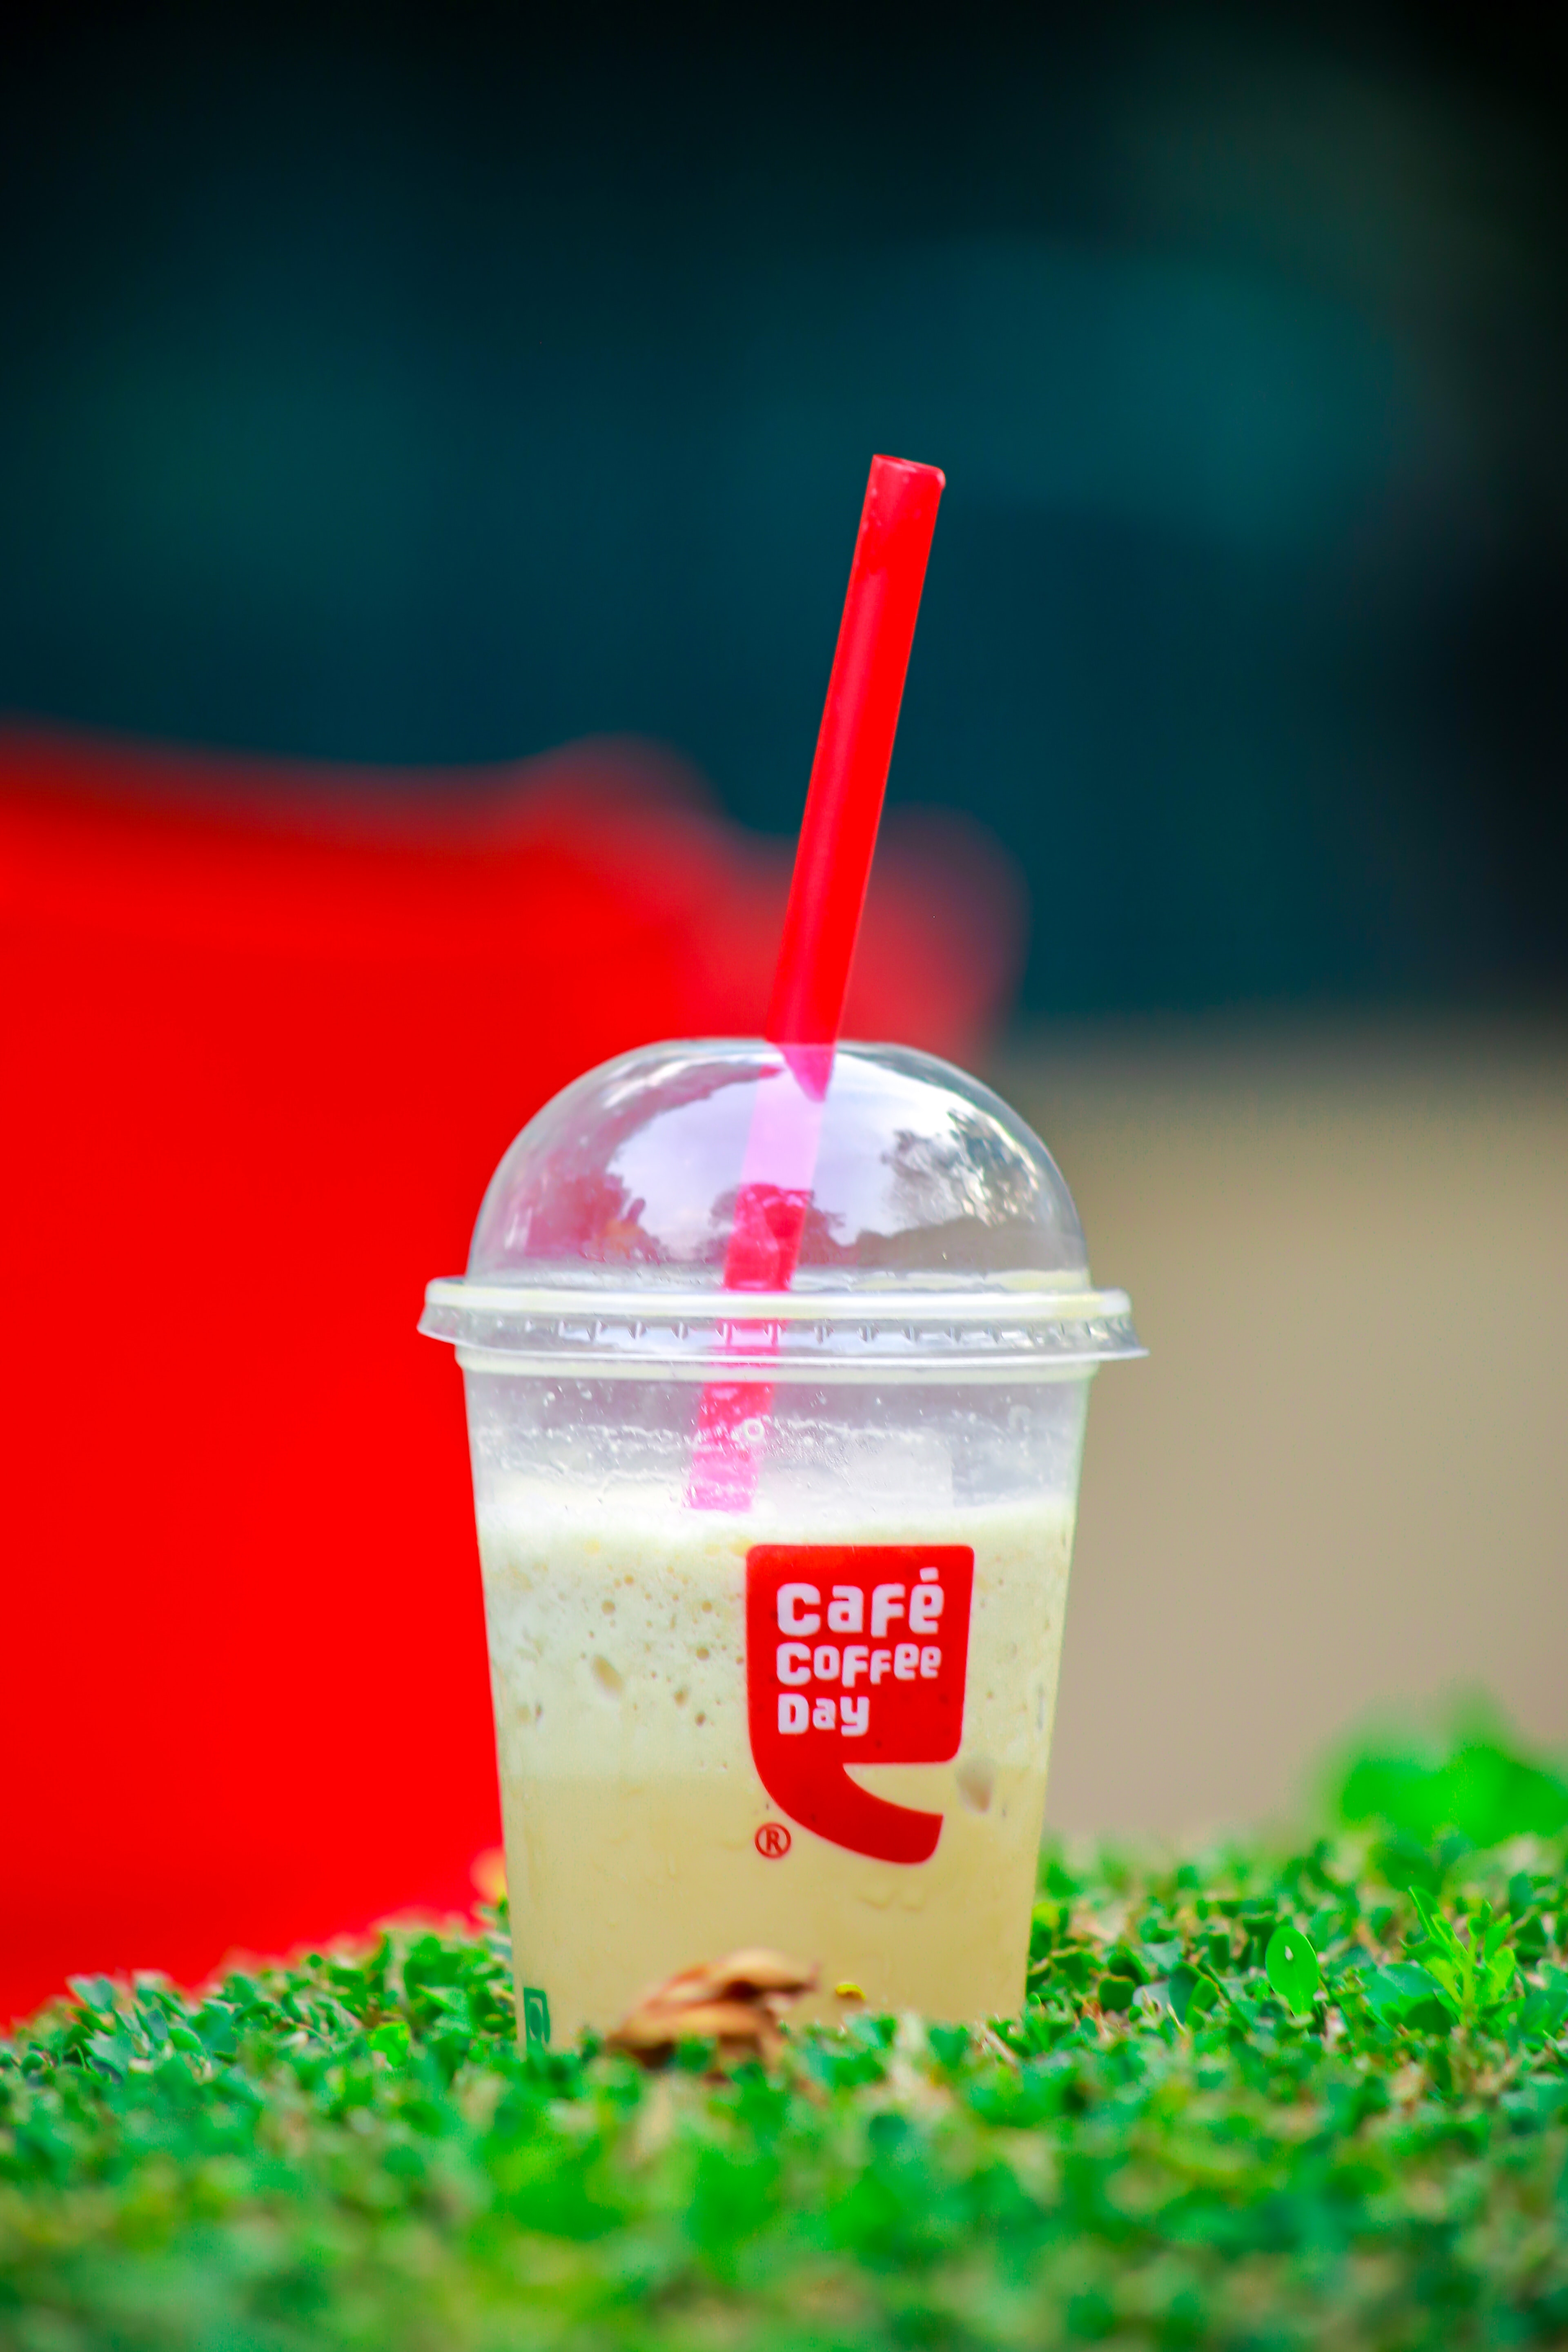
drink, drinking straw, smoothie, non alcoholic beverage, slush, food, italian soda, milkshake, juice, Cream soda